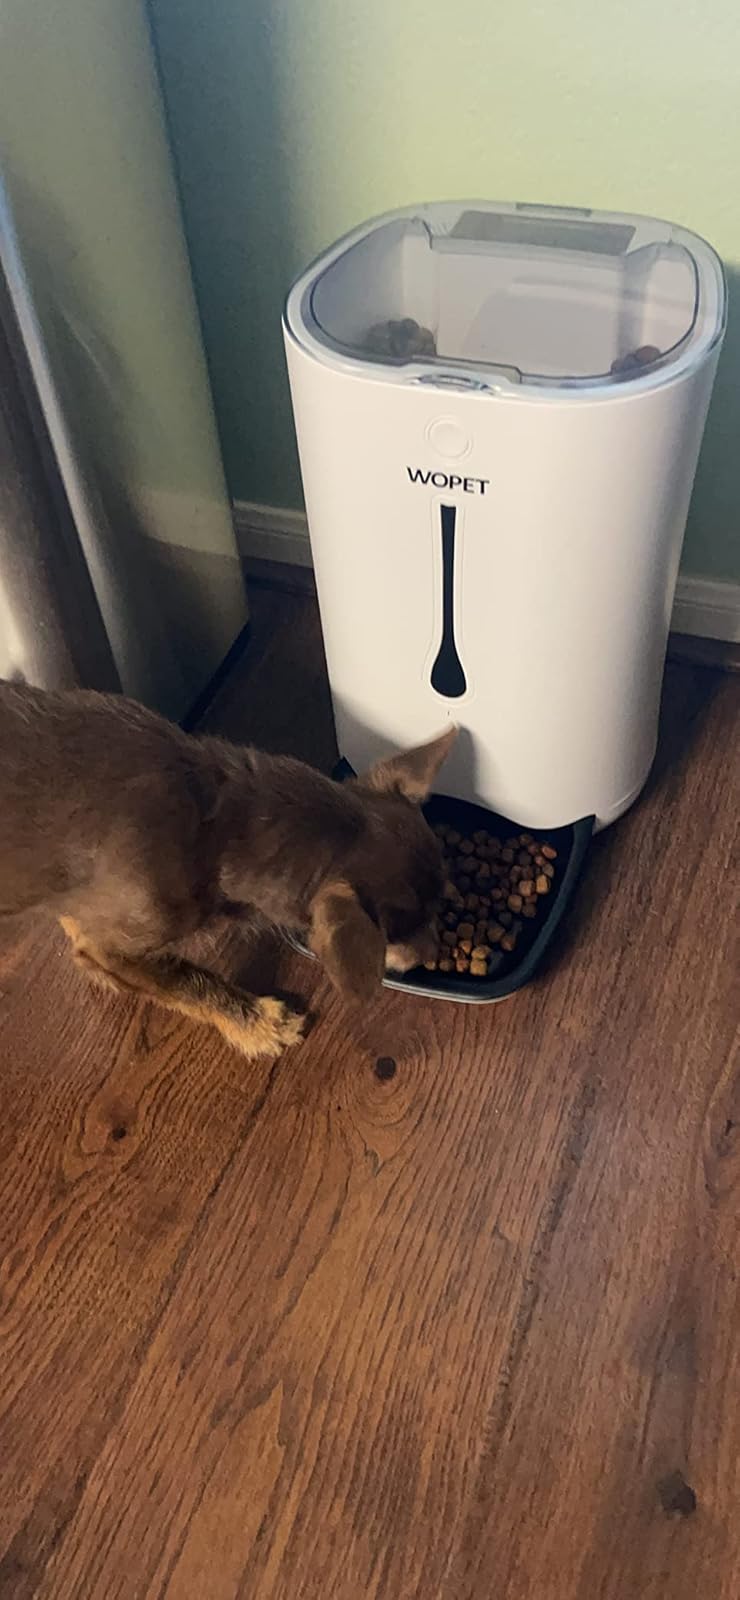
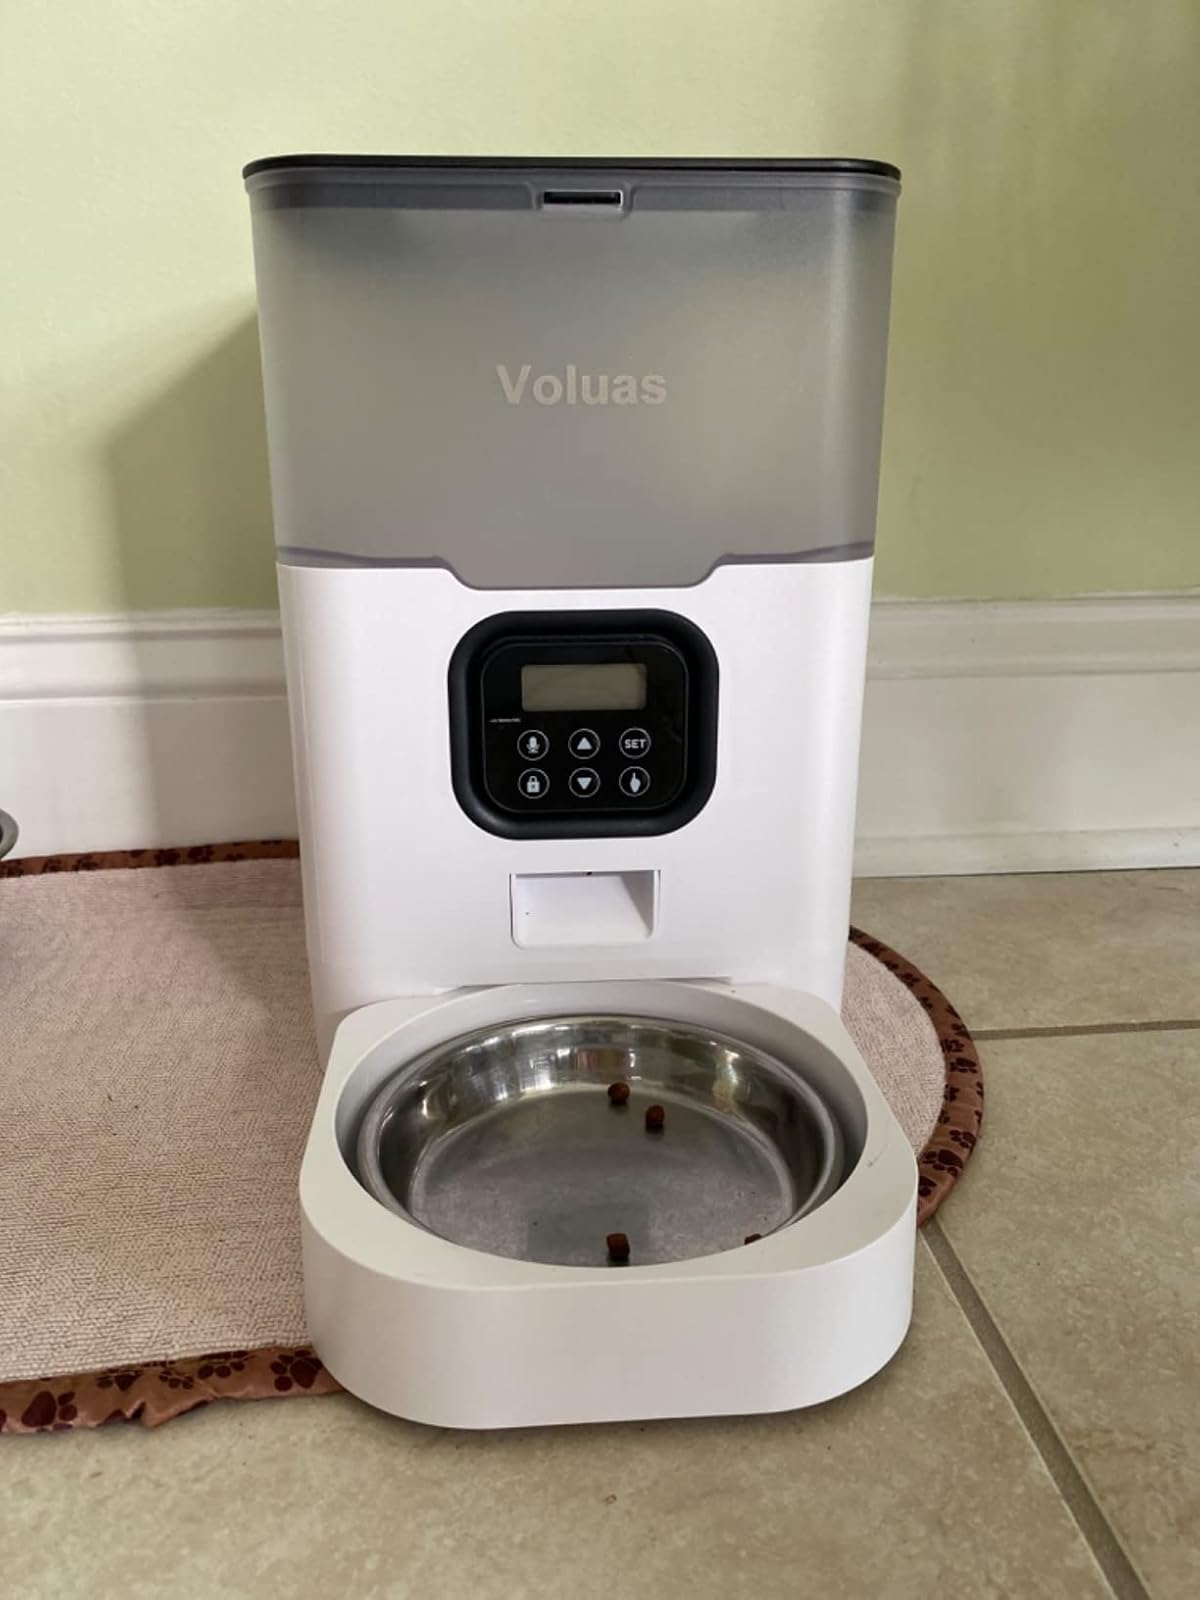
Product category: items_feeder
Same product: no